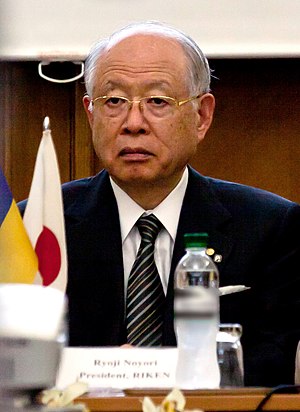
Ryoji Noyori
Ryōji Noyori er en japansk kemiker. Han modtog 2/3 af nobelprisen i kemi i 2001 sammen med William S. Knowles for studier af kiralt katalyseret hydrogenering; den sidste 1/3 af prisen gik til K. Barry Sharpless for sine studier af kiralt katalyserede oxidationsreaktioner.